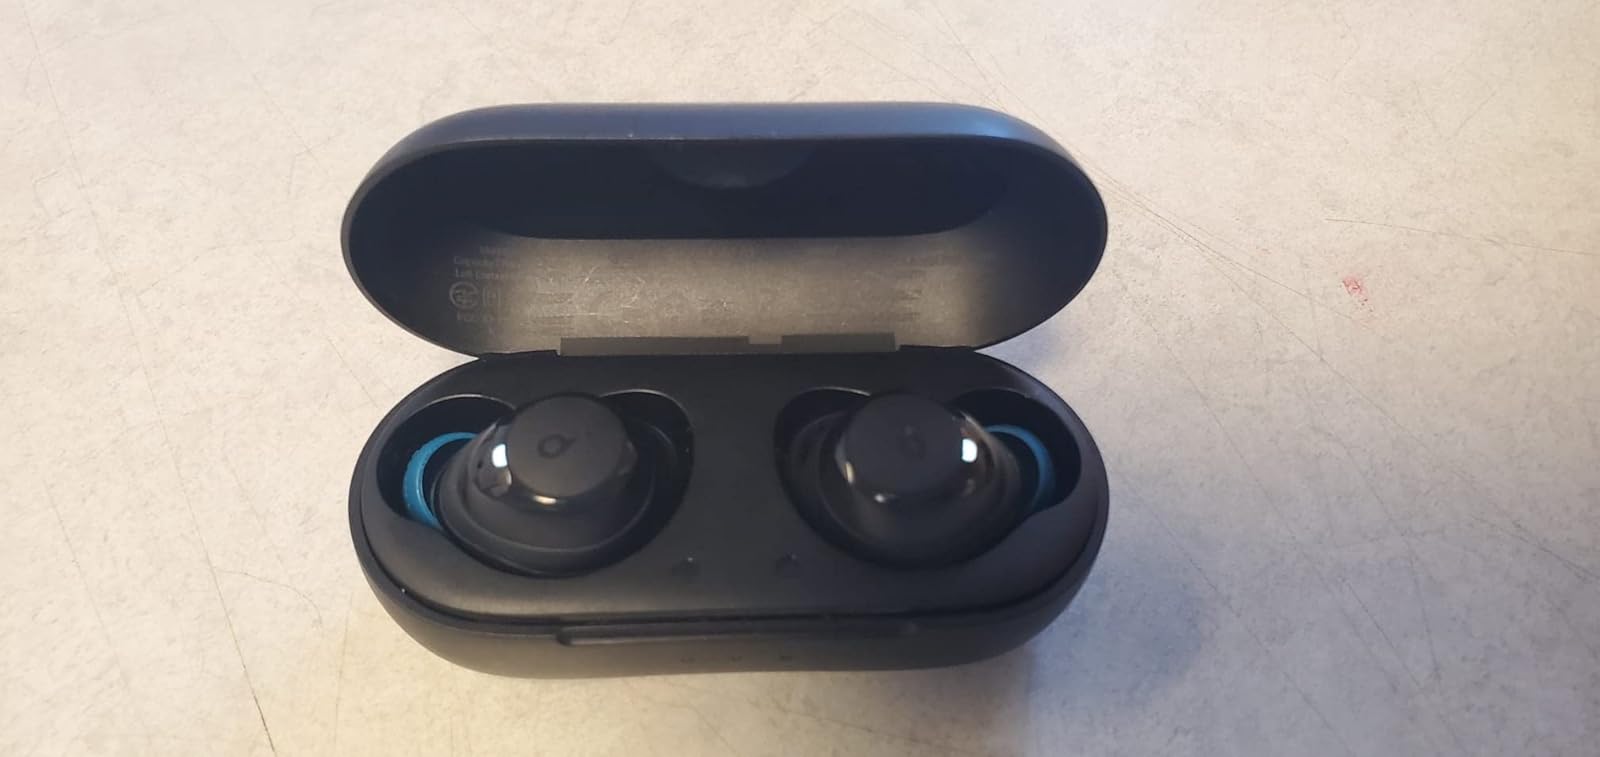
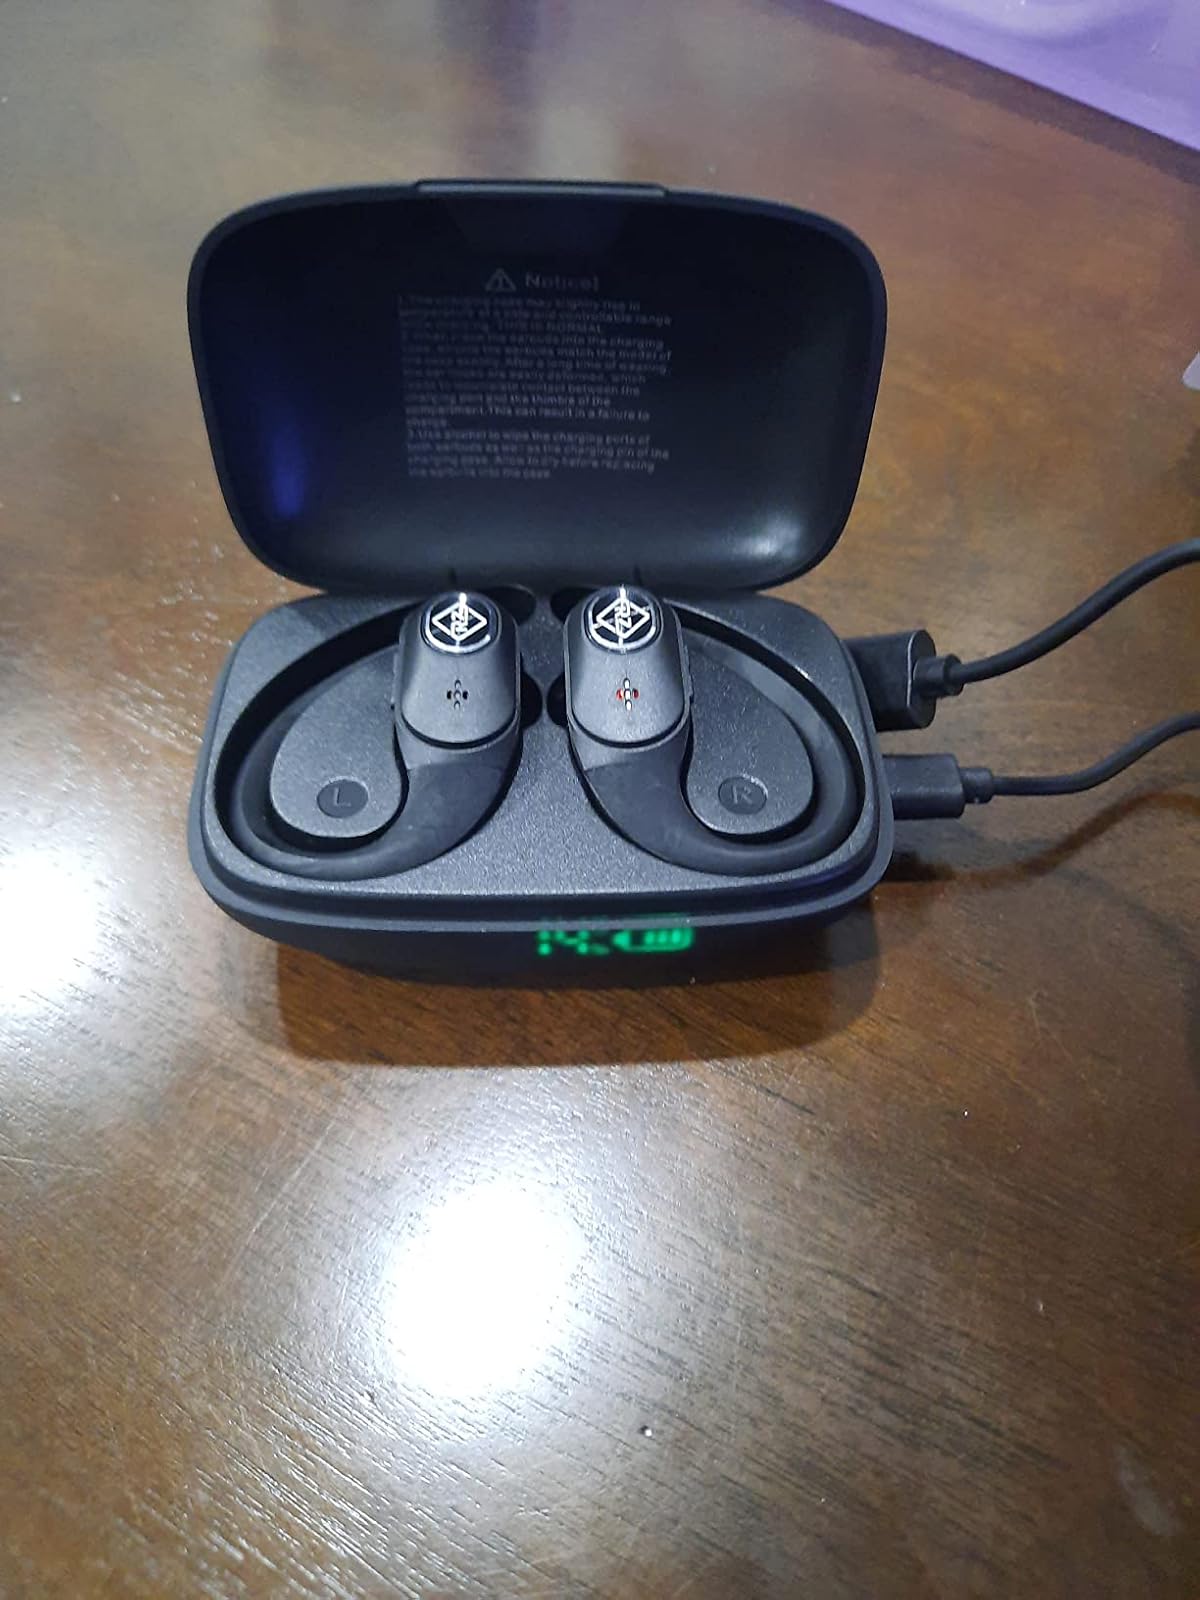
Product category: earbuds
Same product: no